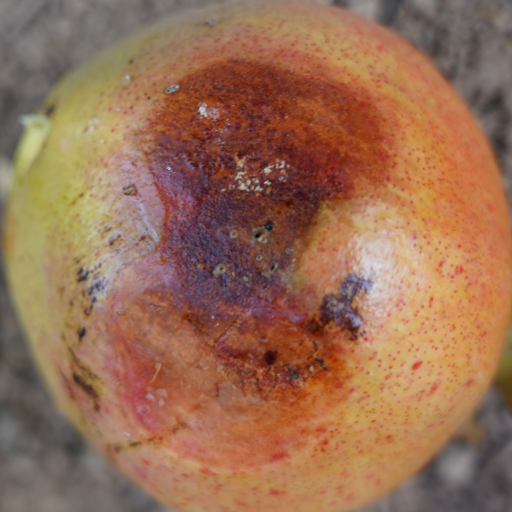
Label: Ectomyelois ceratoniae